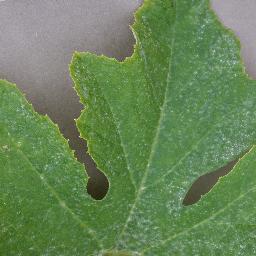
Label: Squash___Powdery_mildew